Answer in natural language. Considering the relative positions, where is black basic chair (highlighted by a red box) with respect to black basic chair (highlighted by a green box)? Choose between the following options: right or left
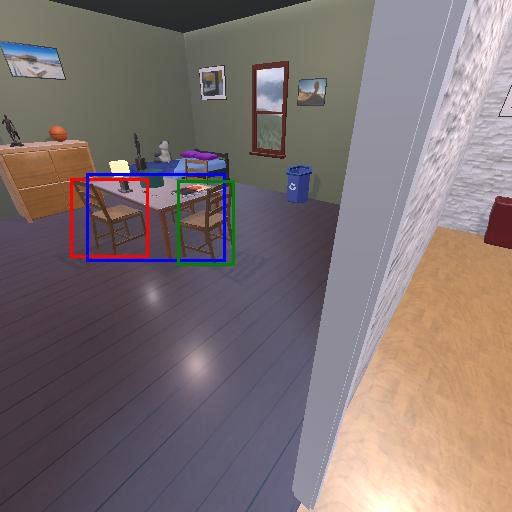
<answer>left</answer>